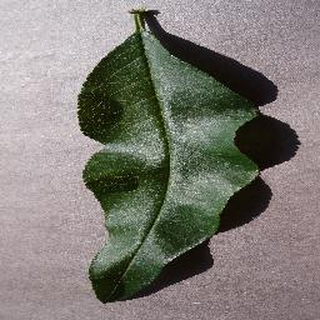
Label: healthy_peach